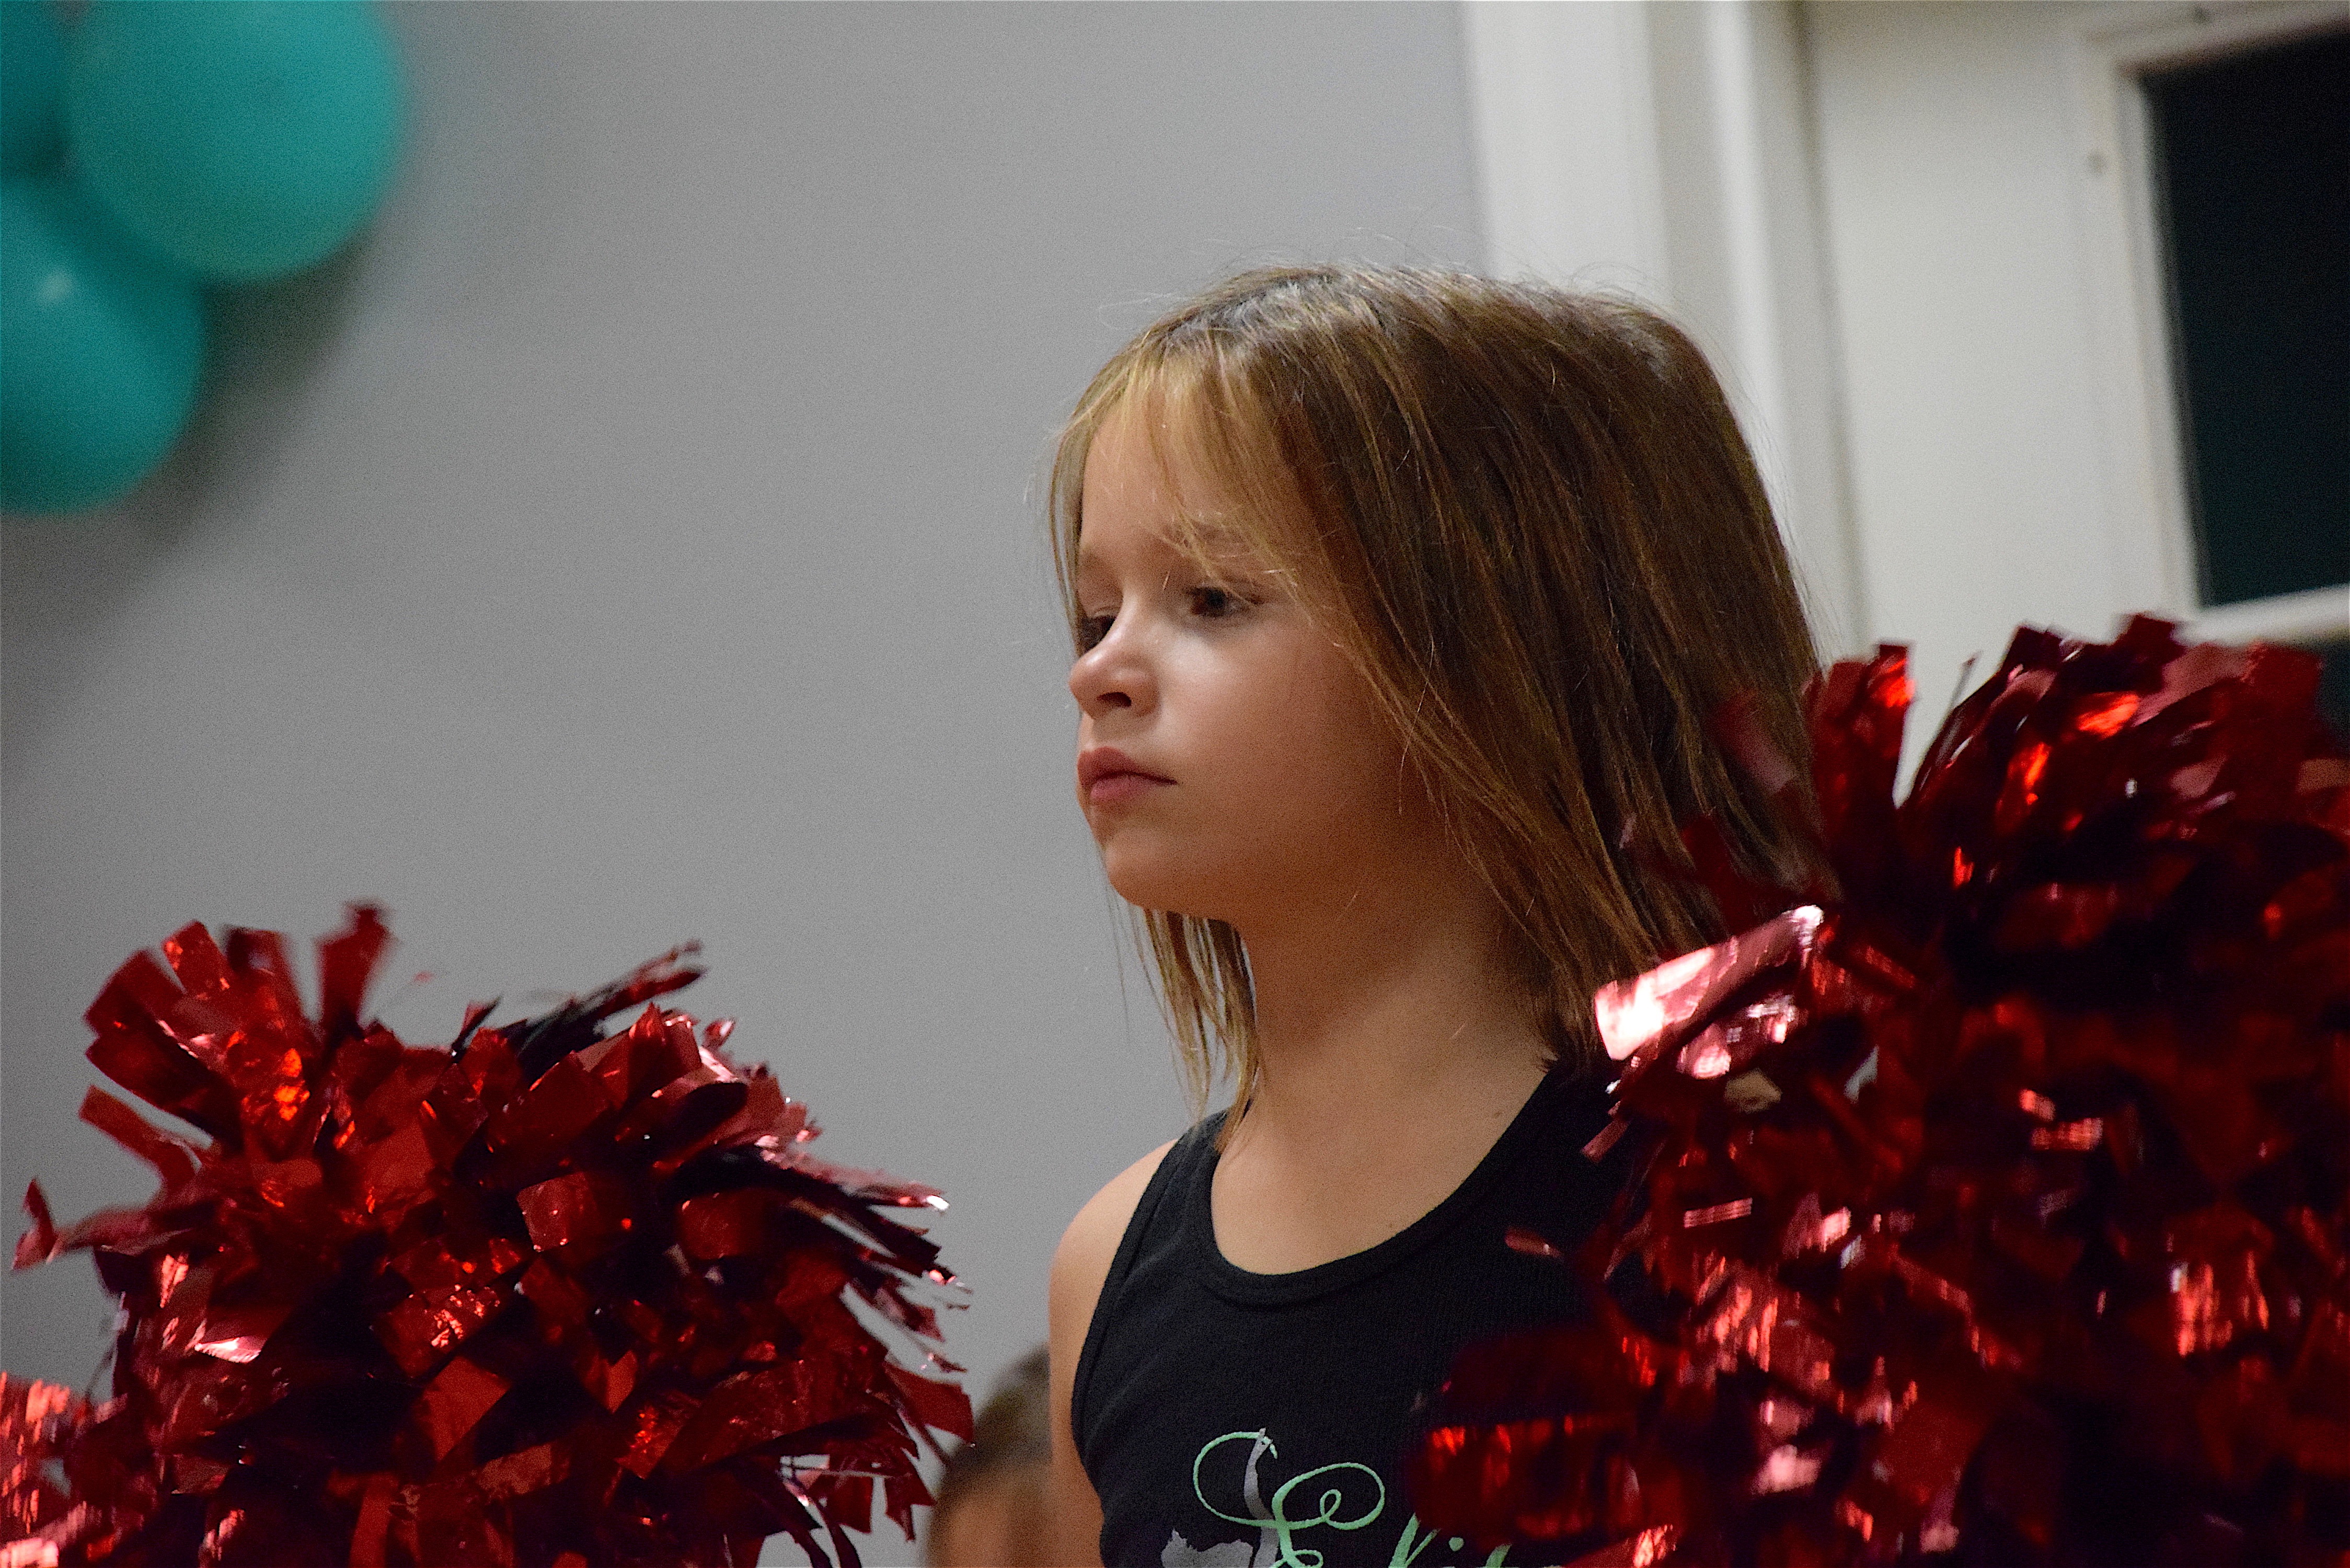
people, girl, hair, white, flower, cute, female, dance, model, young, spring, red, color, training, studio, student, child, fashion, exercise, lady, christmas, health, season, fitness, activity, dress, beauty, uniform, lesson, attractive, practice, pom, photo shoot, dance class